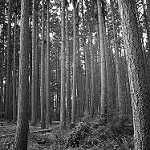
Label: B & W